HIV/AIDS in Zambia

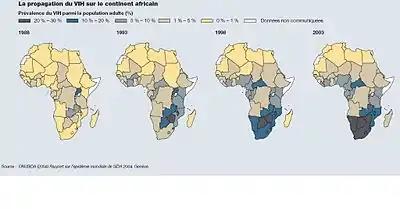
Prevalence of AIDS in Africa over the years. Zambia in 10–20% band

Human immunodeficiency virus infection and acquired immune deficiency syndrome (HIV/AIDS) is a set of conditions caused by infection with the human immunodeficiency virus (HIV). HIV is transmitted by three main ways: sexual contact, significant exposure to infected body fluids or tissues, and from mother to child during pregnancy, delivery, or breastfeeding (known as vertical transmission). There is no risk of acquiring HIV if exposed to feces, Nasal secretions, saliva, sputum, sweat, tears, urine, or vomit unless these are contaminated with blood. It is possible to be co-infected by more than one strain of HIV—a condition known as HIV superinfection.